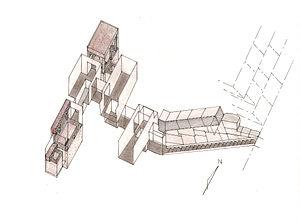
Avec la période prédynastique puis la période Thinite on assiste à une évolution caractéristique des coutumes funéraires des anciens Égyptiens qui se traduisent pour le personnage le plus puissant du royaume par le creusement d'impressionnantes galeries souterraines accédant au caveau royal et l'édification de monumentales constructions en briques crues signalant dans le désert abydénien l'ultime demeure du roi devenu dieu. Ces structures devinrent de plus en plus complexes tant par leurs dispositions internes qu'externes au cours des IIᵉ et IIIᵉ dynasties. Les pharaons de ces premières lignées développeront davantage cette architecture et les principes qui y présidaient en faisant bâtir de grandes enceintes destinées à servir au culte funéraire du roi qui lui restait enterré à l'écart dans son cénotaphe en dessous d'un monument rappelant le benben, le tertre primordial ou plus probablement la tombe d'Osiris.
La pyramide de Khendjer est de type à faces lisses et se situe à Saqqarah.